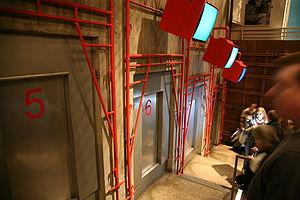
La Gateway Arch, Gateway to the West ou St. Louis Arch est située dans le centre-ville de Saint-Louis dans l'État du Missouri, aux États-Unis. Symbole de la ville, cette arche recouverte d'acier inoxydable mesure 192 mètres de hauteur, ce qui en fait le plus grand monument qui peut se visiter dans l'État, la plus grande arche du monde et le monument artificiel le plus haut du pays. Elle est consacrée à la conquête de l'Ouest, comme le mémorial dont elle fait partie.